Candolim

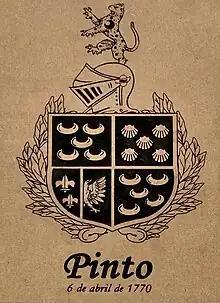
Coat of Arms of the Pintos, awarded by the King of Portugal in 1770

Fr. de Nazareth held great influence with the Viceroys and in recognition of Salvador Pinto's tremendous work in converting the village, obtained for him many life grants and concessions which are still held by his descendants. Fr. de Nazareth, as representative of Fr. Miguel de S. Bonaventura—Custodian and General Commissioner of East Indies and Diogo Dias, syndic of St. Francis and procurator of His Holiness—granted two perpetual graves in the Candolim Church, to Salvador Pinto and his father-in-law António Pereira in the transept, in front of the altar of Bom Jesus, and also to his wife and mother-in-law, Maria and Catharina Pereira in the transept; her grave located between those of two parishioners, Pedro Sequeira and Francisco de Souza.